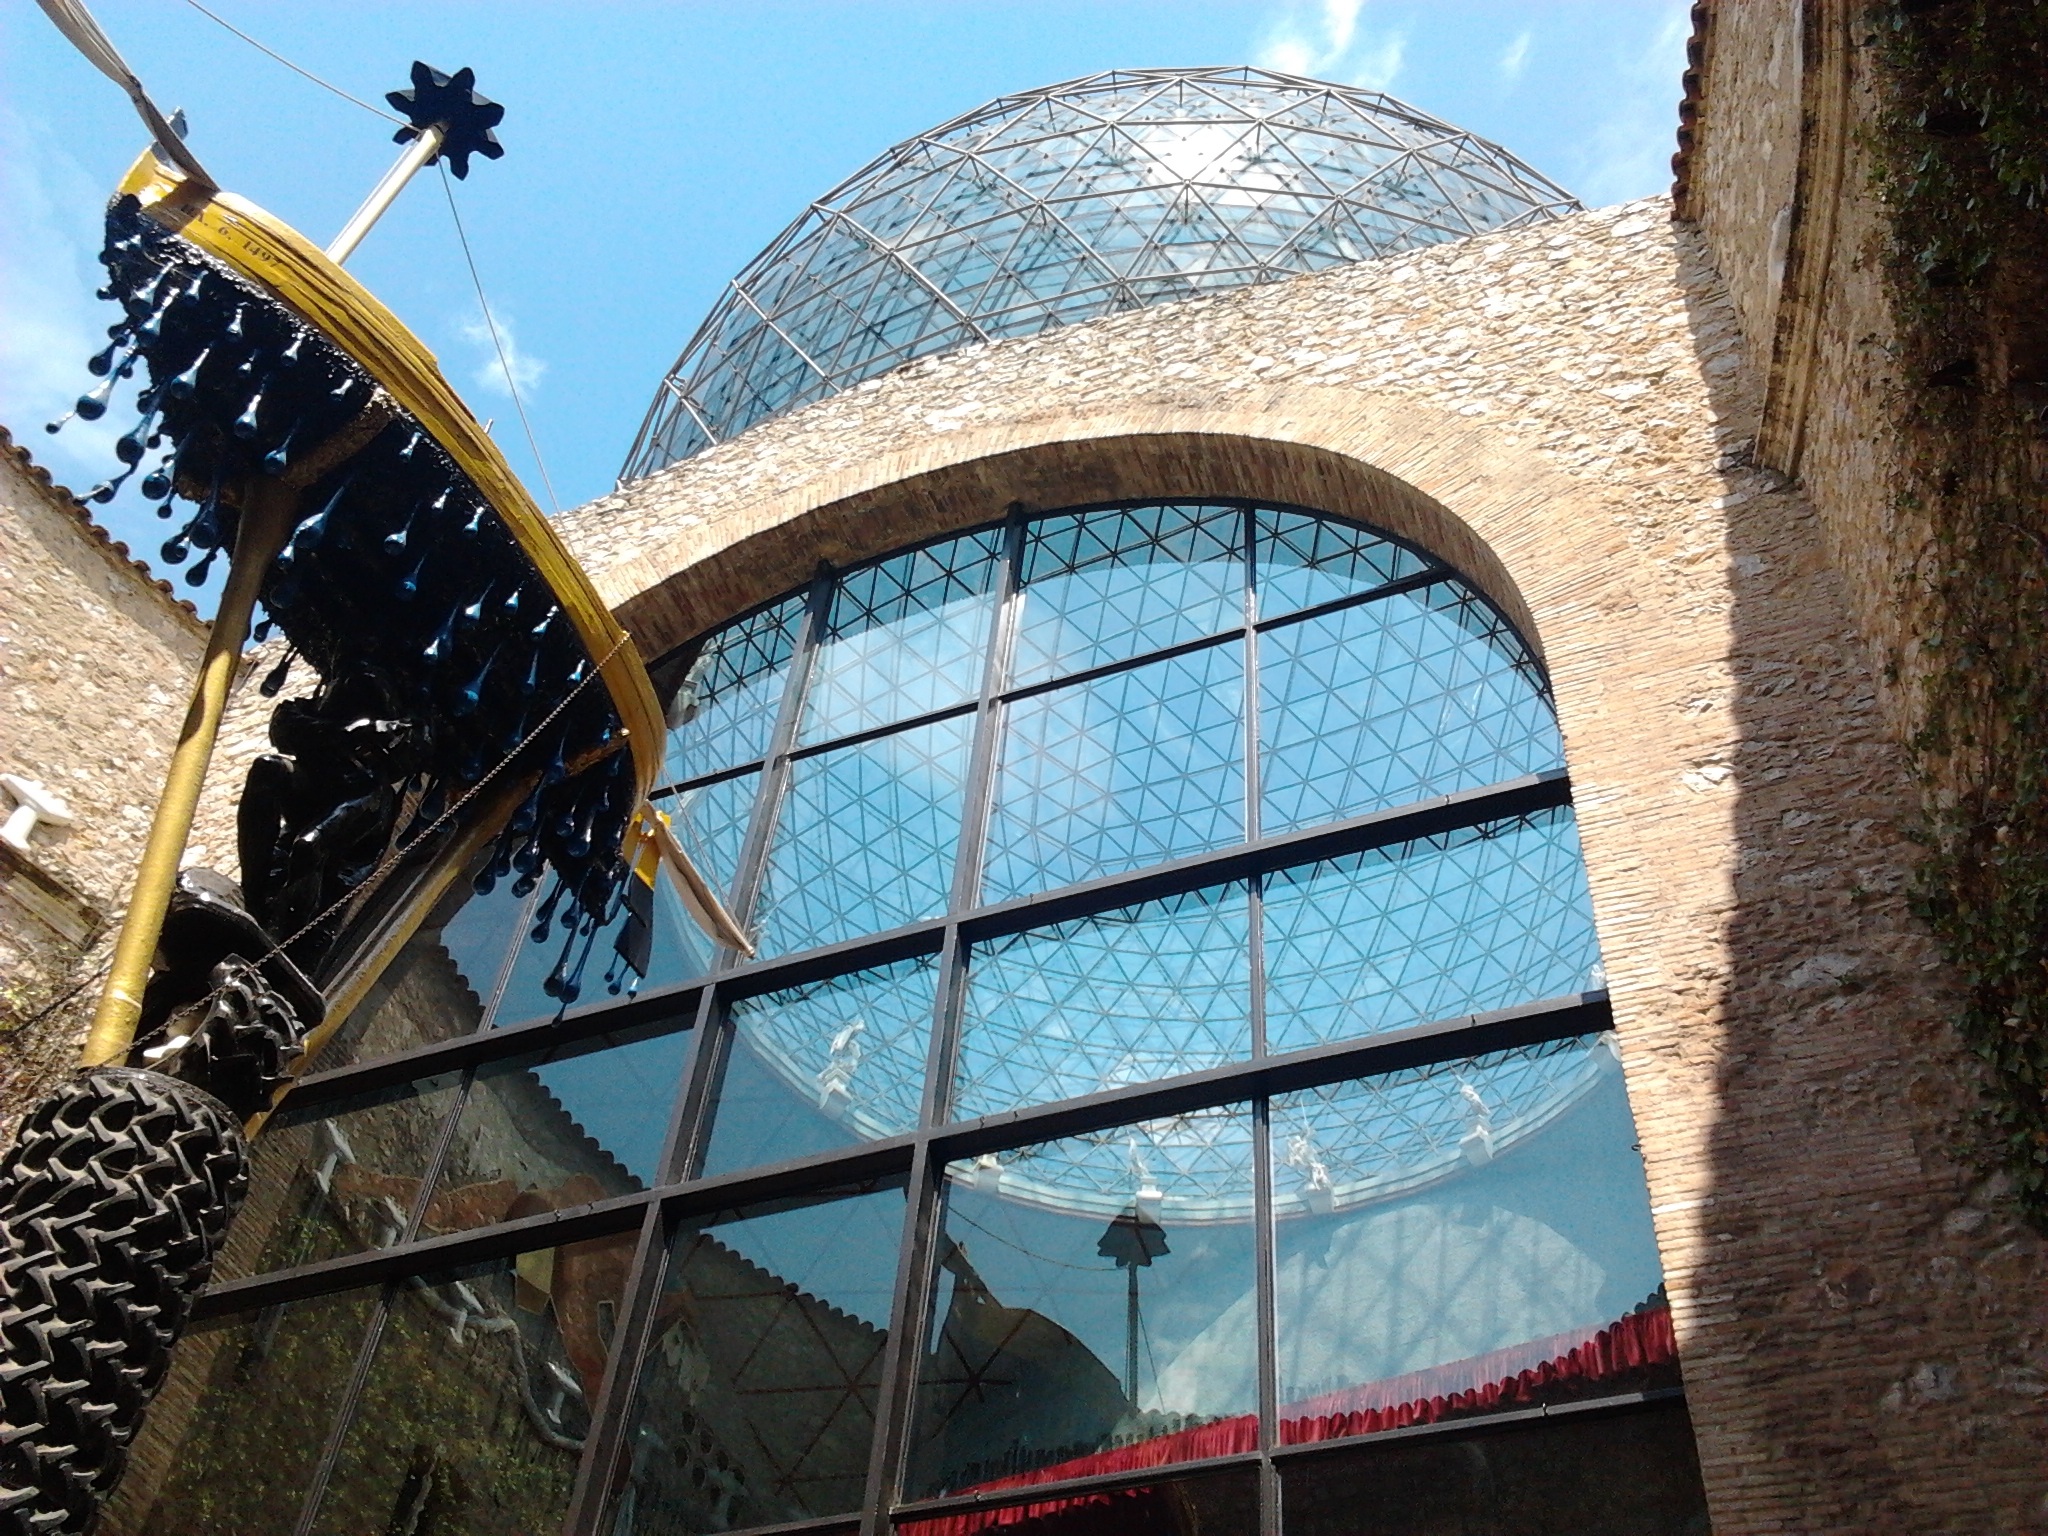
architecture, window, city, ship, museum, color, landmark, facade, blue, art, spain, dome, salvador, dali, figueres, stained glass window, urban area